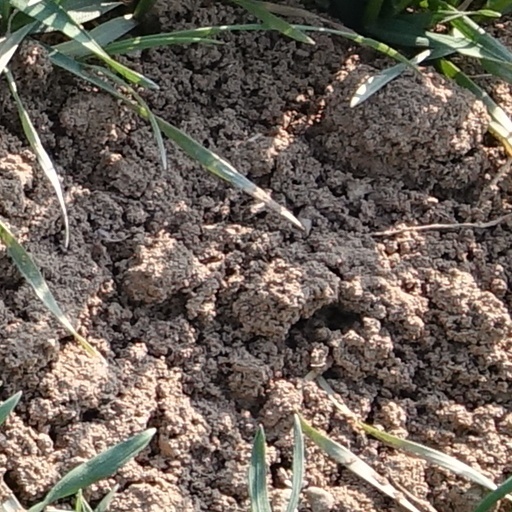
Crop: wheat